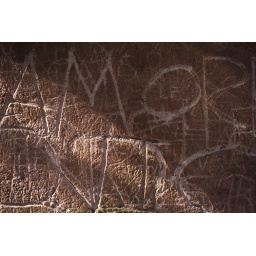
su di muro in via san bonaventura al palatino/on the wall in the palatino hill in rome